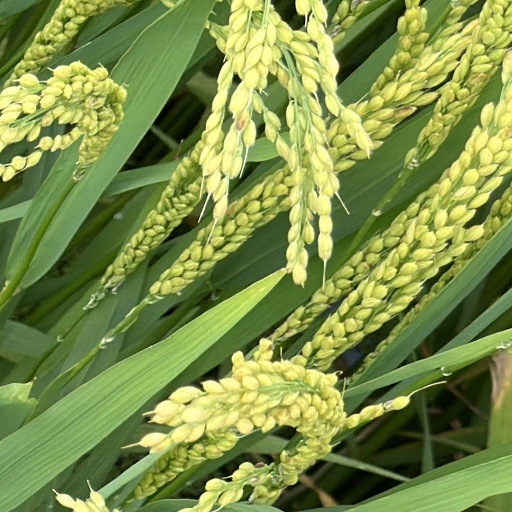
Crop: rice